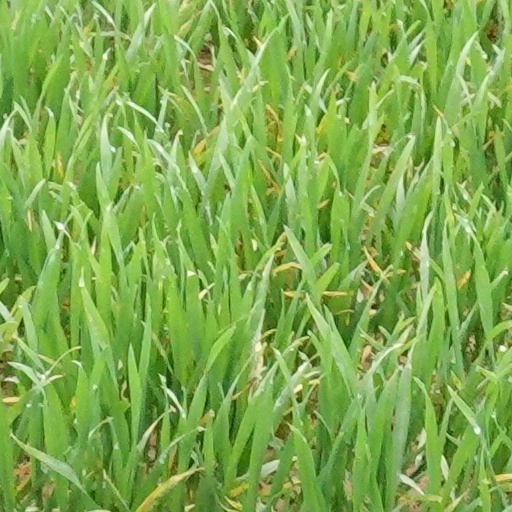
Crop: wheat